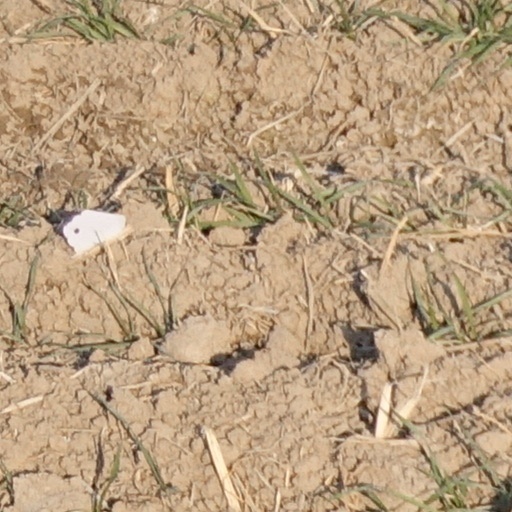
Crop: wheat